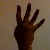
The image shows a hand gesture representing the number 4 in Indian Sign Language.